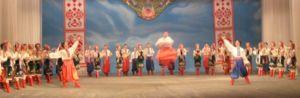
Le gopak est une danse traditionnelle improvisée d'Ukraine, accompagnée ou non de chant, à deux temps. Cette danse donne lieu à des effets acrobatiques des solistes d'un groupe.